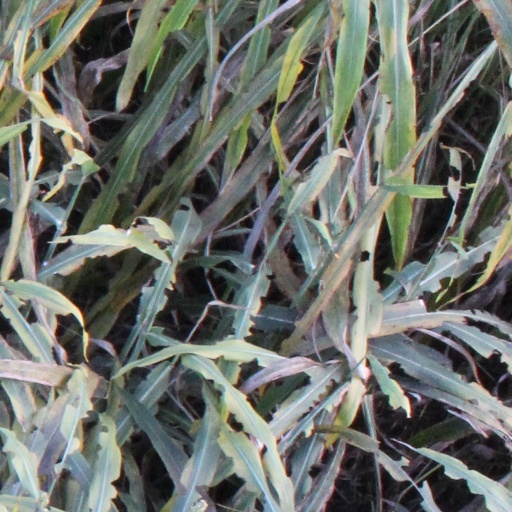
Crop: sorghum